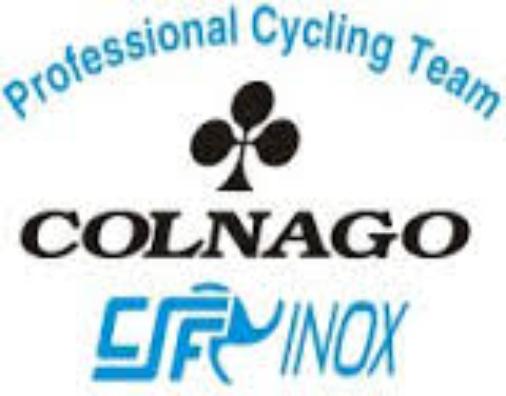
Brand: Colnago
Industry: Transportation